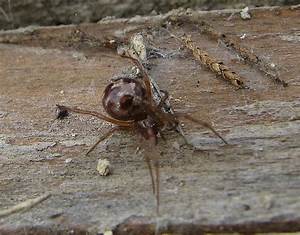
Label: ragno